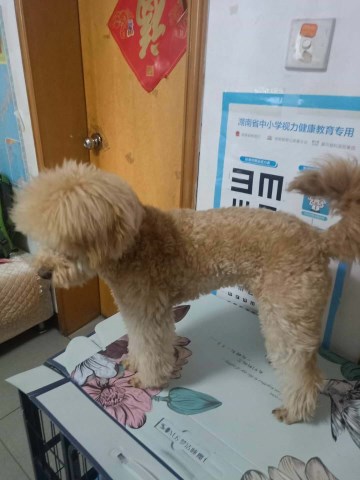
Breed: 7449-n000128-teddy